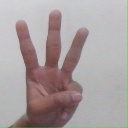
अक्षर: व